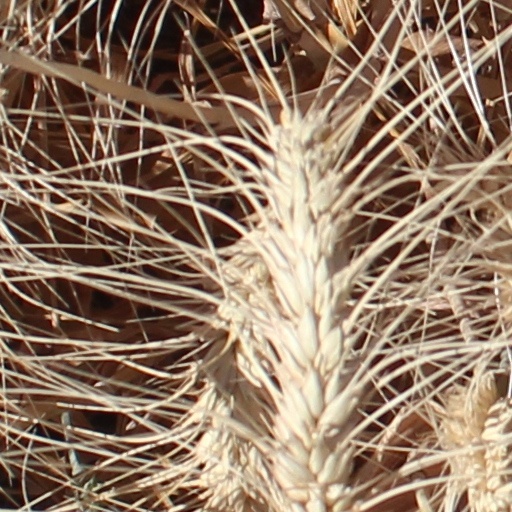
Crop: wheat